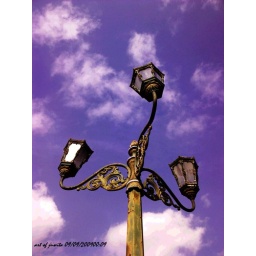
the lamp in the sky